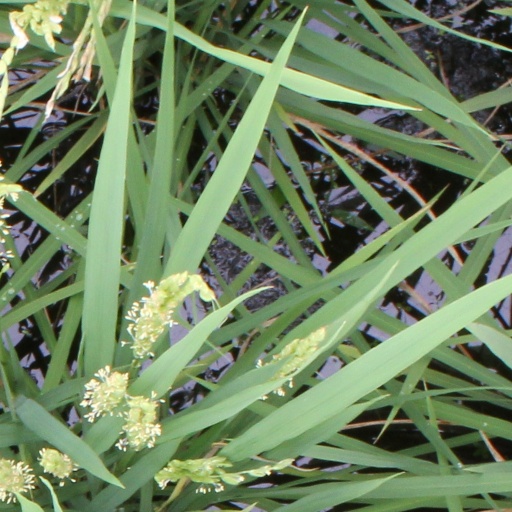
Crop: rice